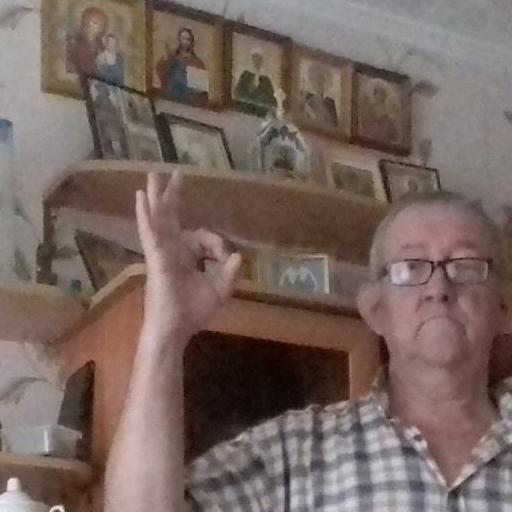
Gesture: ok